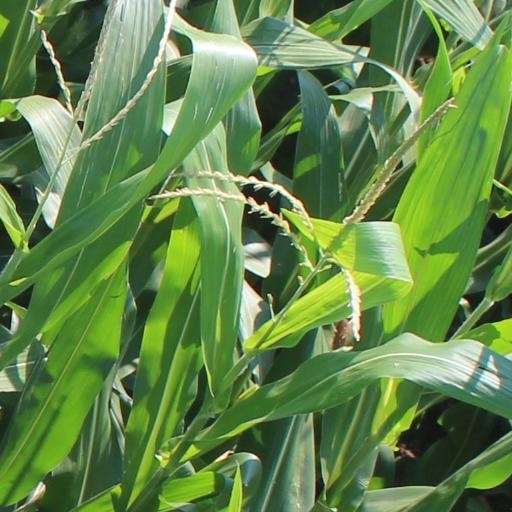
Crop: maize; corn